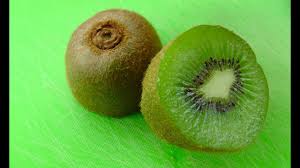
Label: Kiwi